List of formations in American football

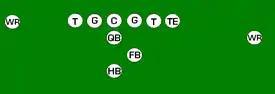
I formation, fullback offset strongside

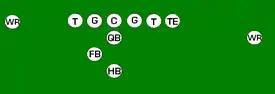
I Formation, fullback offset weakside

Two other I formation variations include the Maryland I and the Power I. These formations lack a flanker, and use the maximum 3 running backs rather than the standard 2. They are used primarily as running formations, often in goal line situations. These may employ either tight ends or split ends (wide receivers) or one of each. The Maryland I was developed by Maryland head coach Tom Nugent. More recently, Utah has utilized this formation with quarterback Brian Johnson.